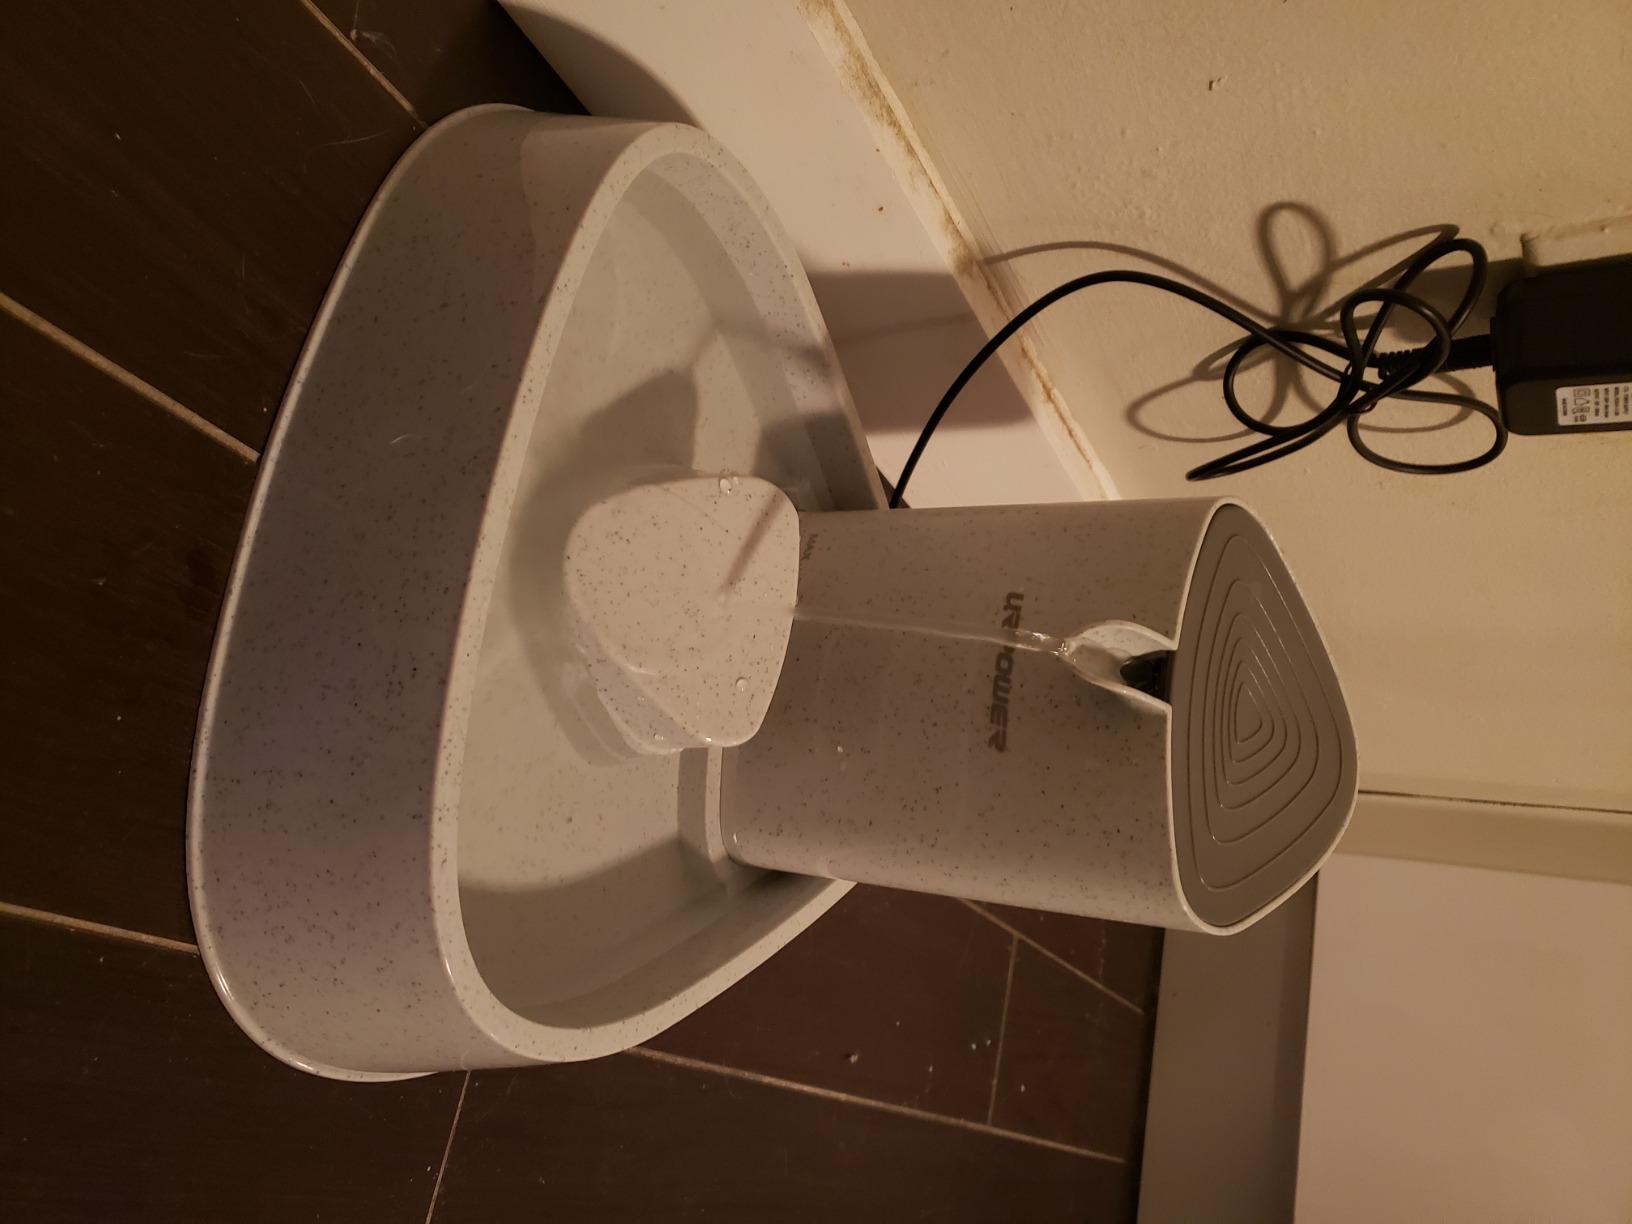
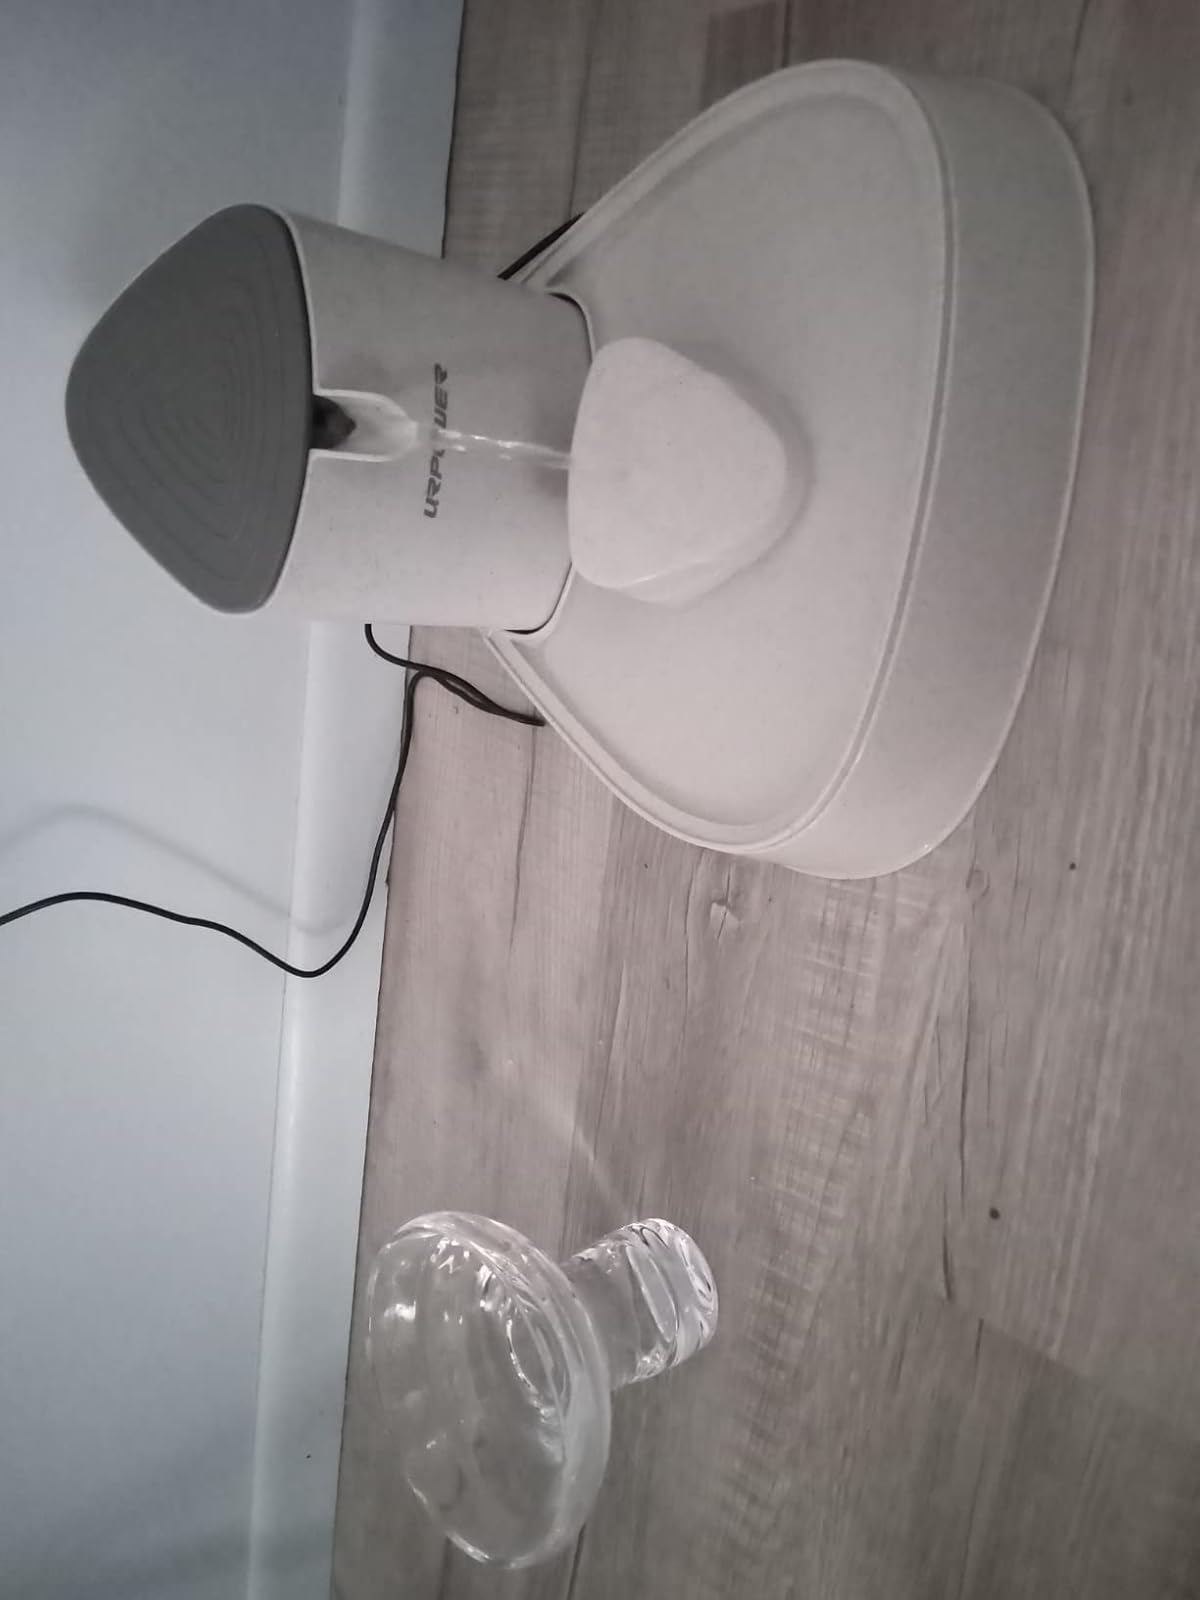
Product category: items_bowl
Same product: yes